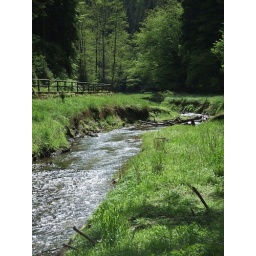
river meadows in the sky